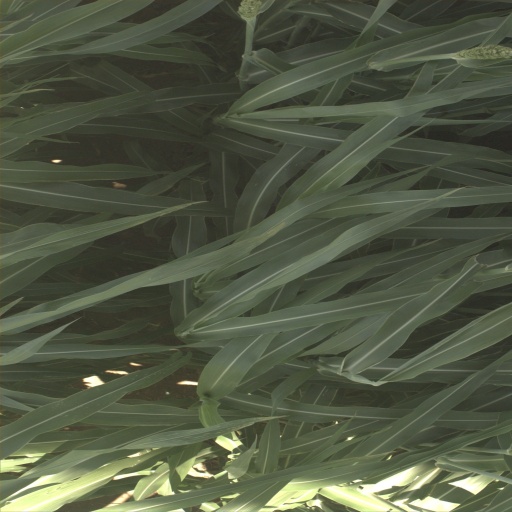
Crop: sorghum